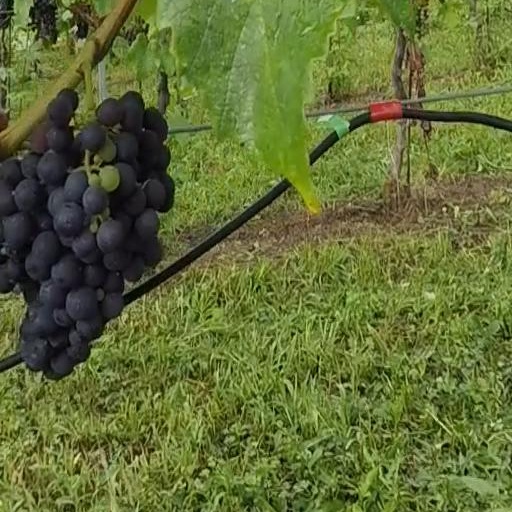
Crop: grape